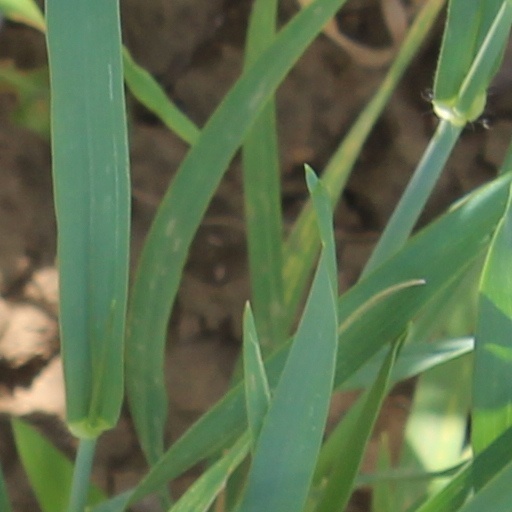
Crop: wheat